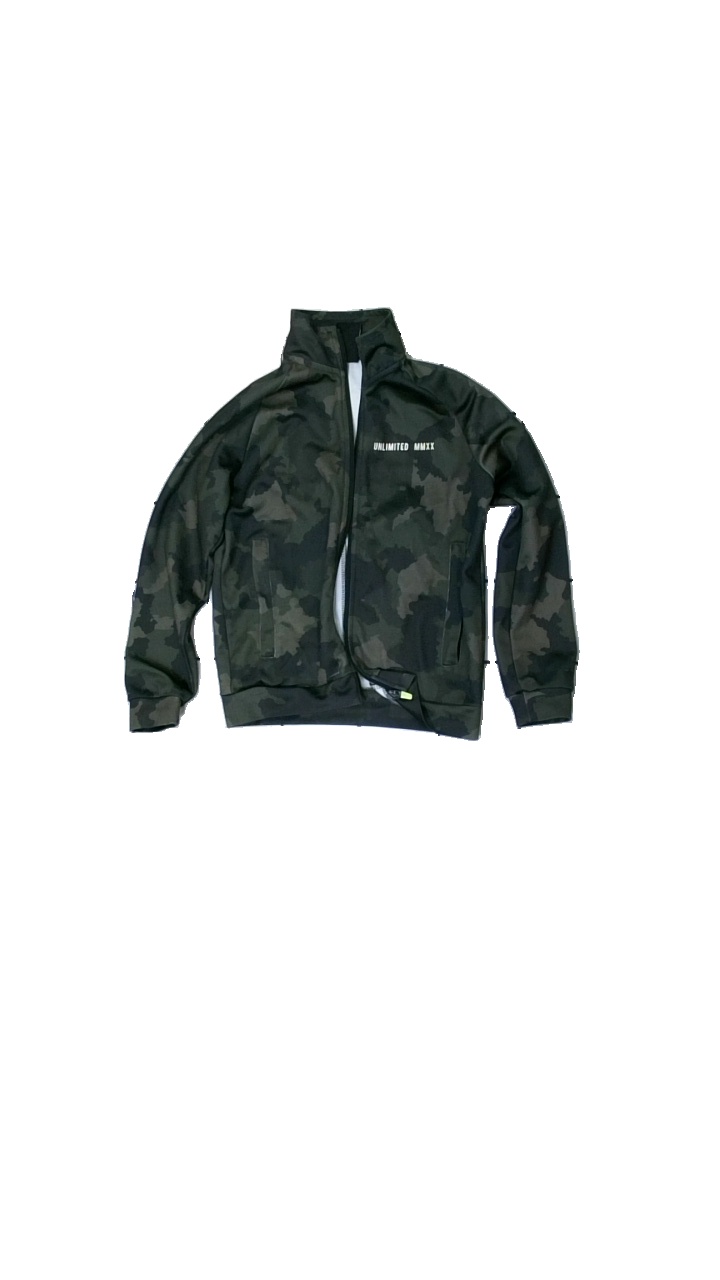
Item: Jacket (Children)
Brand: Firefly
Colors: Green
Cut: Regular
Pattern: Other
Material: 100% poly
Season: All
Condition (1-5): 3
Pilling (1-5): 3
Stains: Minor
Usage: Export
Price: <50